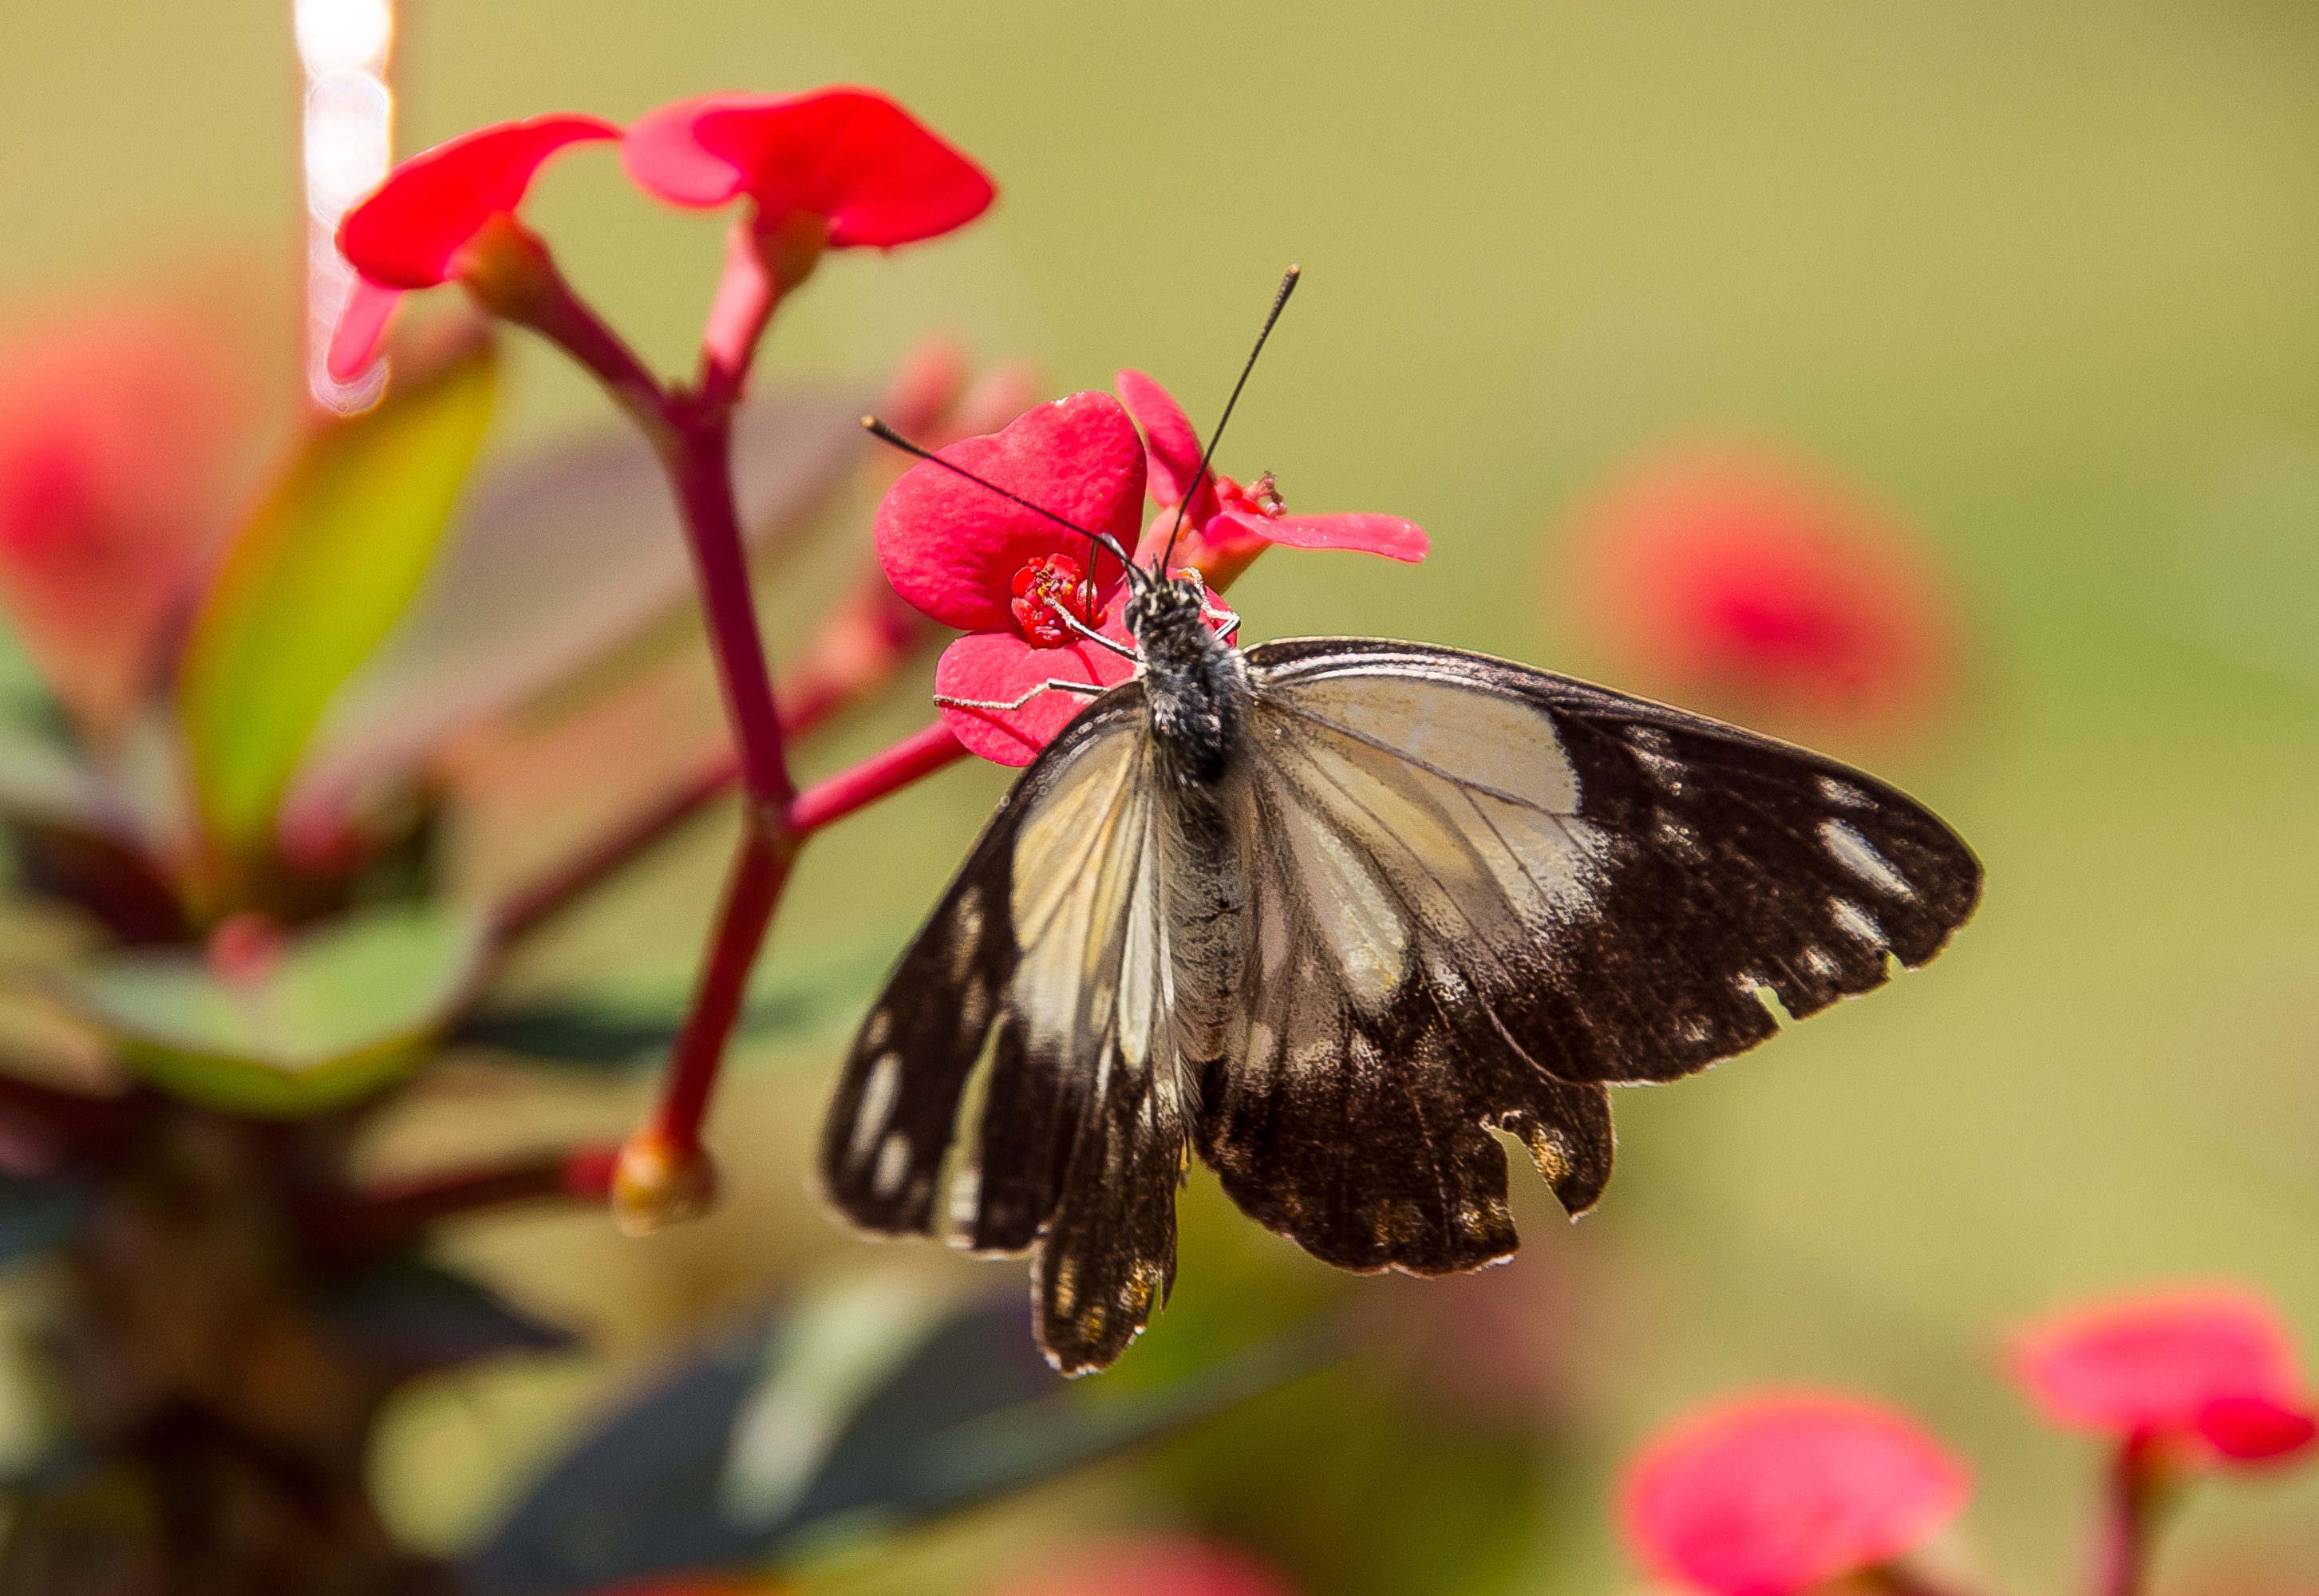
nature, plant, white, photography, flower, petal, wild, insect, botany, butterfly, black, pink, flora, fauna, invertebrate, flowers, close up, australia, native, wings, migration, queensland, nectar, pieridae, macro photography, pollinator, moths and butterflies, lycaenid, colias, caper white butterfly